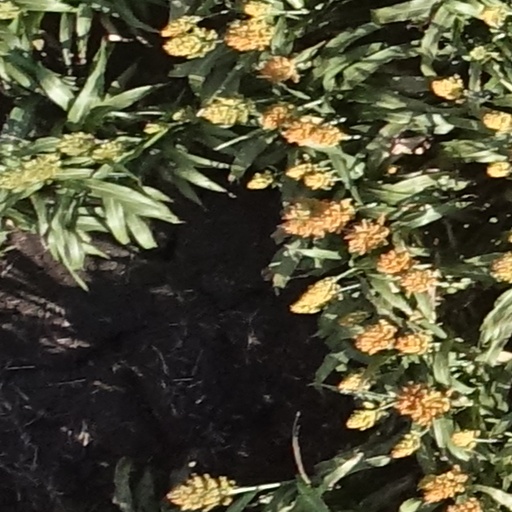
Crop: sorghum